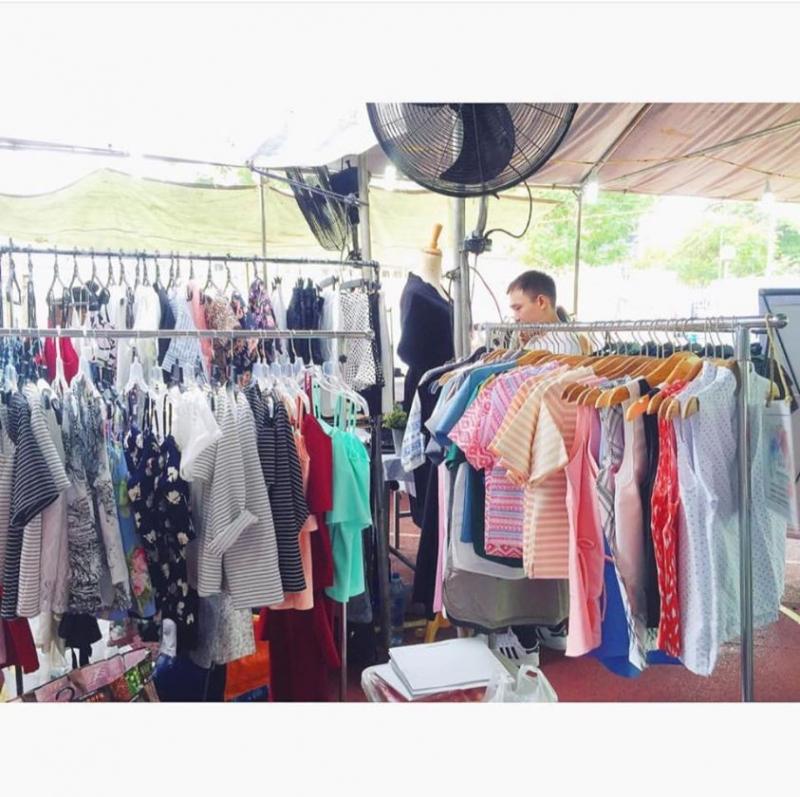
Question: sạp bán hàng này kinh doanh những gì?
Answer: quần áo